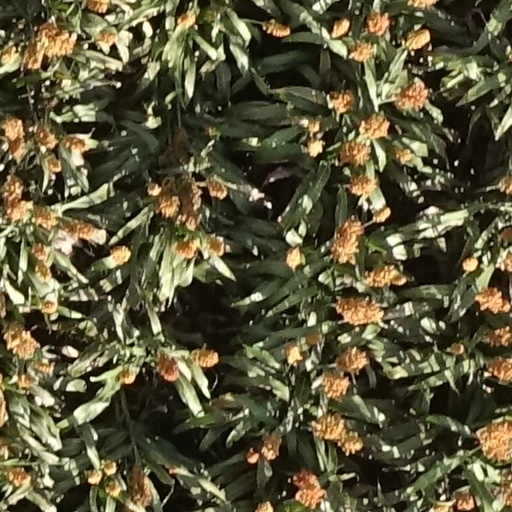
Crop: sorghum